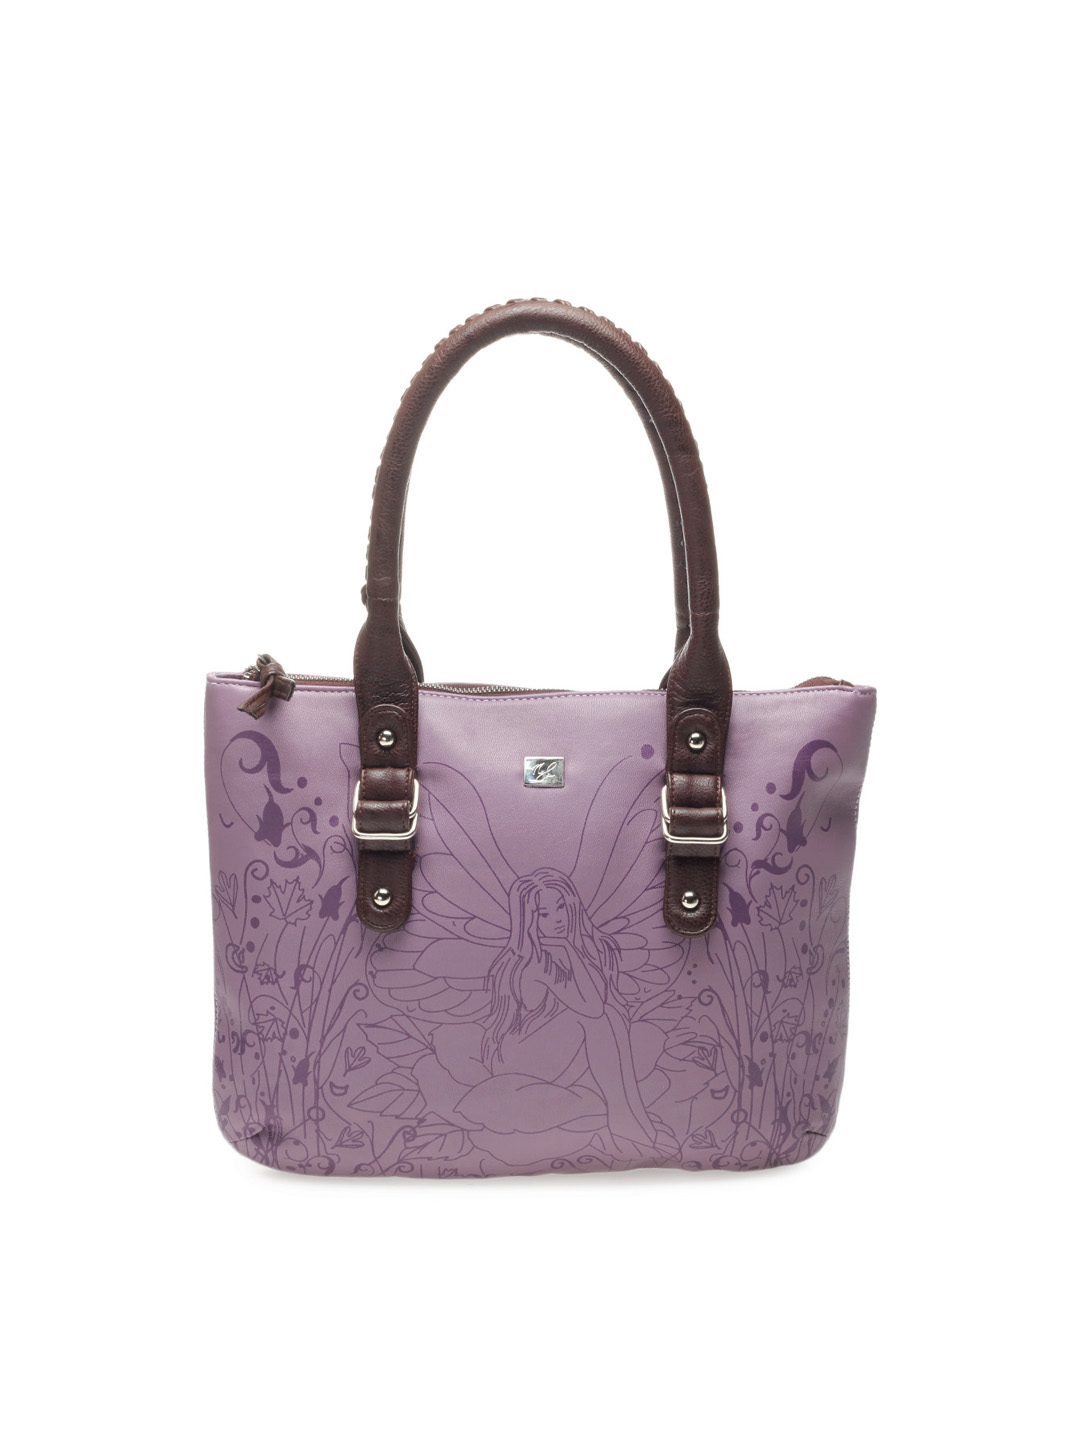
Nyk Women Lavender Abelia Handbag
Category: Accessories / Bags / Handbags
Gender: Women
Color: Lavender
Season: Summer 2016
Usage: Casual